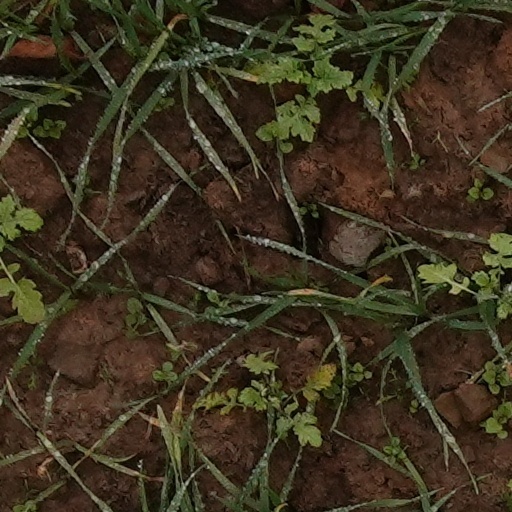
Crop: wheat